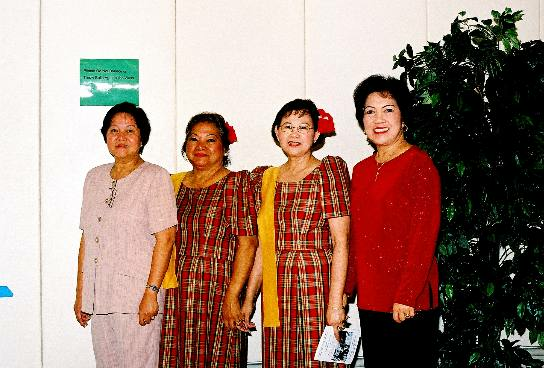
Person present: Yes